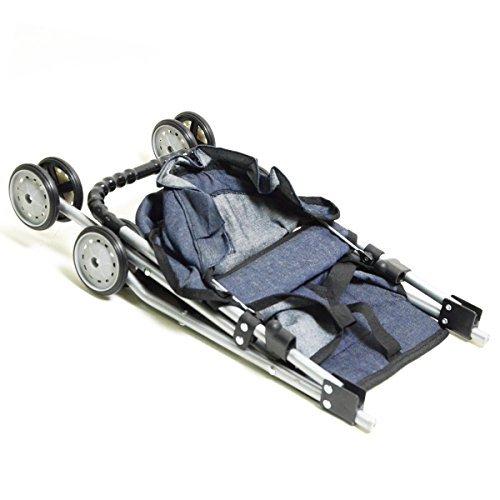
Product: My First Doll Stroller Denim for Baby Doll
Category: Toys & Games | Dolls & Accessories | Doll Accessories | Strollers
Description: Denim stroller with hood, seat belt, and basket on the bottom.
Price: $18.99
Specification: ProductDimensions:20.5x10x20.5inches|ItemWeight:1.95pounds|ShippingWeight:2.2pounds(Viewshippingratesandpolicies)|DomesticShipping:ItemcanbeshippedwithinU.S.|InternationalShipping:ThisitemcanbeshippedtoselectcountriesoutsideoftheU.S.LearnMore|ASIN:B00J7YAEJM|Itemmodelnumber:9318D|Manufacturerrecommendedage:24months-4years